Anthony Curcio

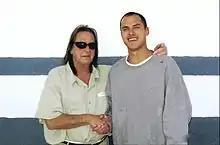
George Jung and Curcio in La Tuna, Federal Prison

Curcio was sentenced to 72 months in federal prison and served his time in FCI Big Spring, FCI La Tuna and Coleman Correctional Complex.